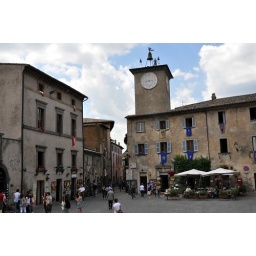
Piazza del Duomo and the Torre di Maurizio, one of the oldest clock towers in Italy.